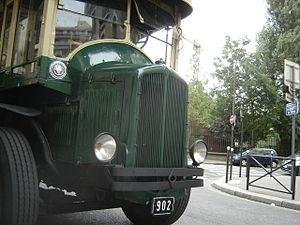
Autobus Renault TN4
Le réseau de bus RATP couvre l'ensemble du territoire de la ville de Paris et la partie centrale de l'unité urbaine de Paris. Il constitue un réseau dense de transports en commun complémentaire des réseaux ferrés, organisé et financé par Île-de-France Mobilités.